Government House (Newfoundland and Labrador)

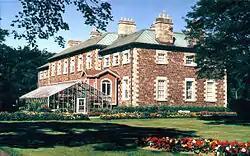
Rear façade of Government House

Government House is the official residence of the lieutenant governor of Newfoundland and Labrador. Government House was a by-product of the wave of administrative initiatives that took place during the 1820s. The royal charter of 1825 bestowed official colonial status for Newfoundland.